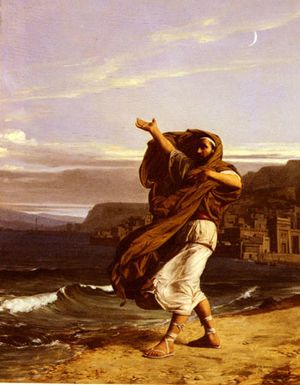
Deklamation
Démosthènes malet af Lecomte du Nouy.
Deklamation er oplæsning af digterværker på en kunstnerisk måde; svulstig og højtravende tale.